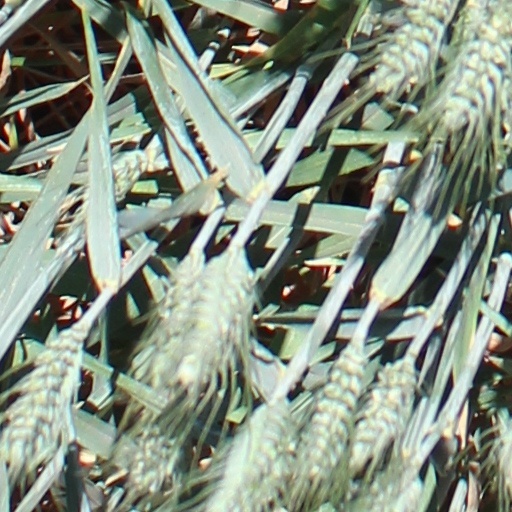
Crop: wheat